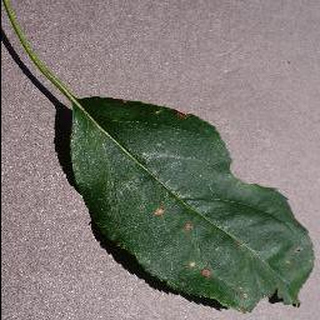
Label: apple_black_rot